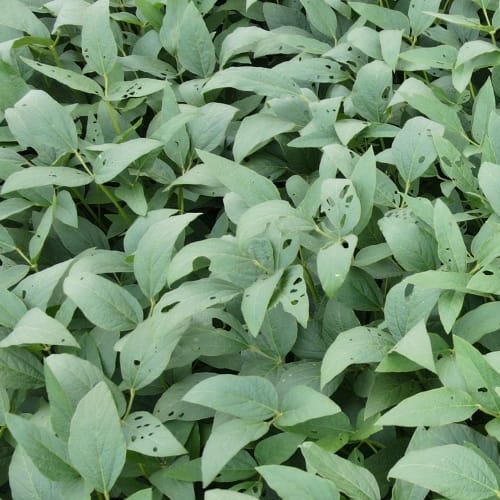
Label: Diabrotica_speciosa